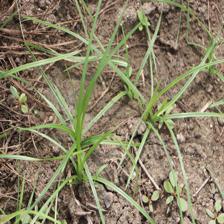
Label: Grass